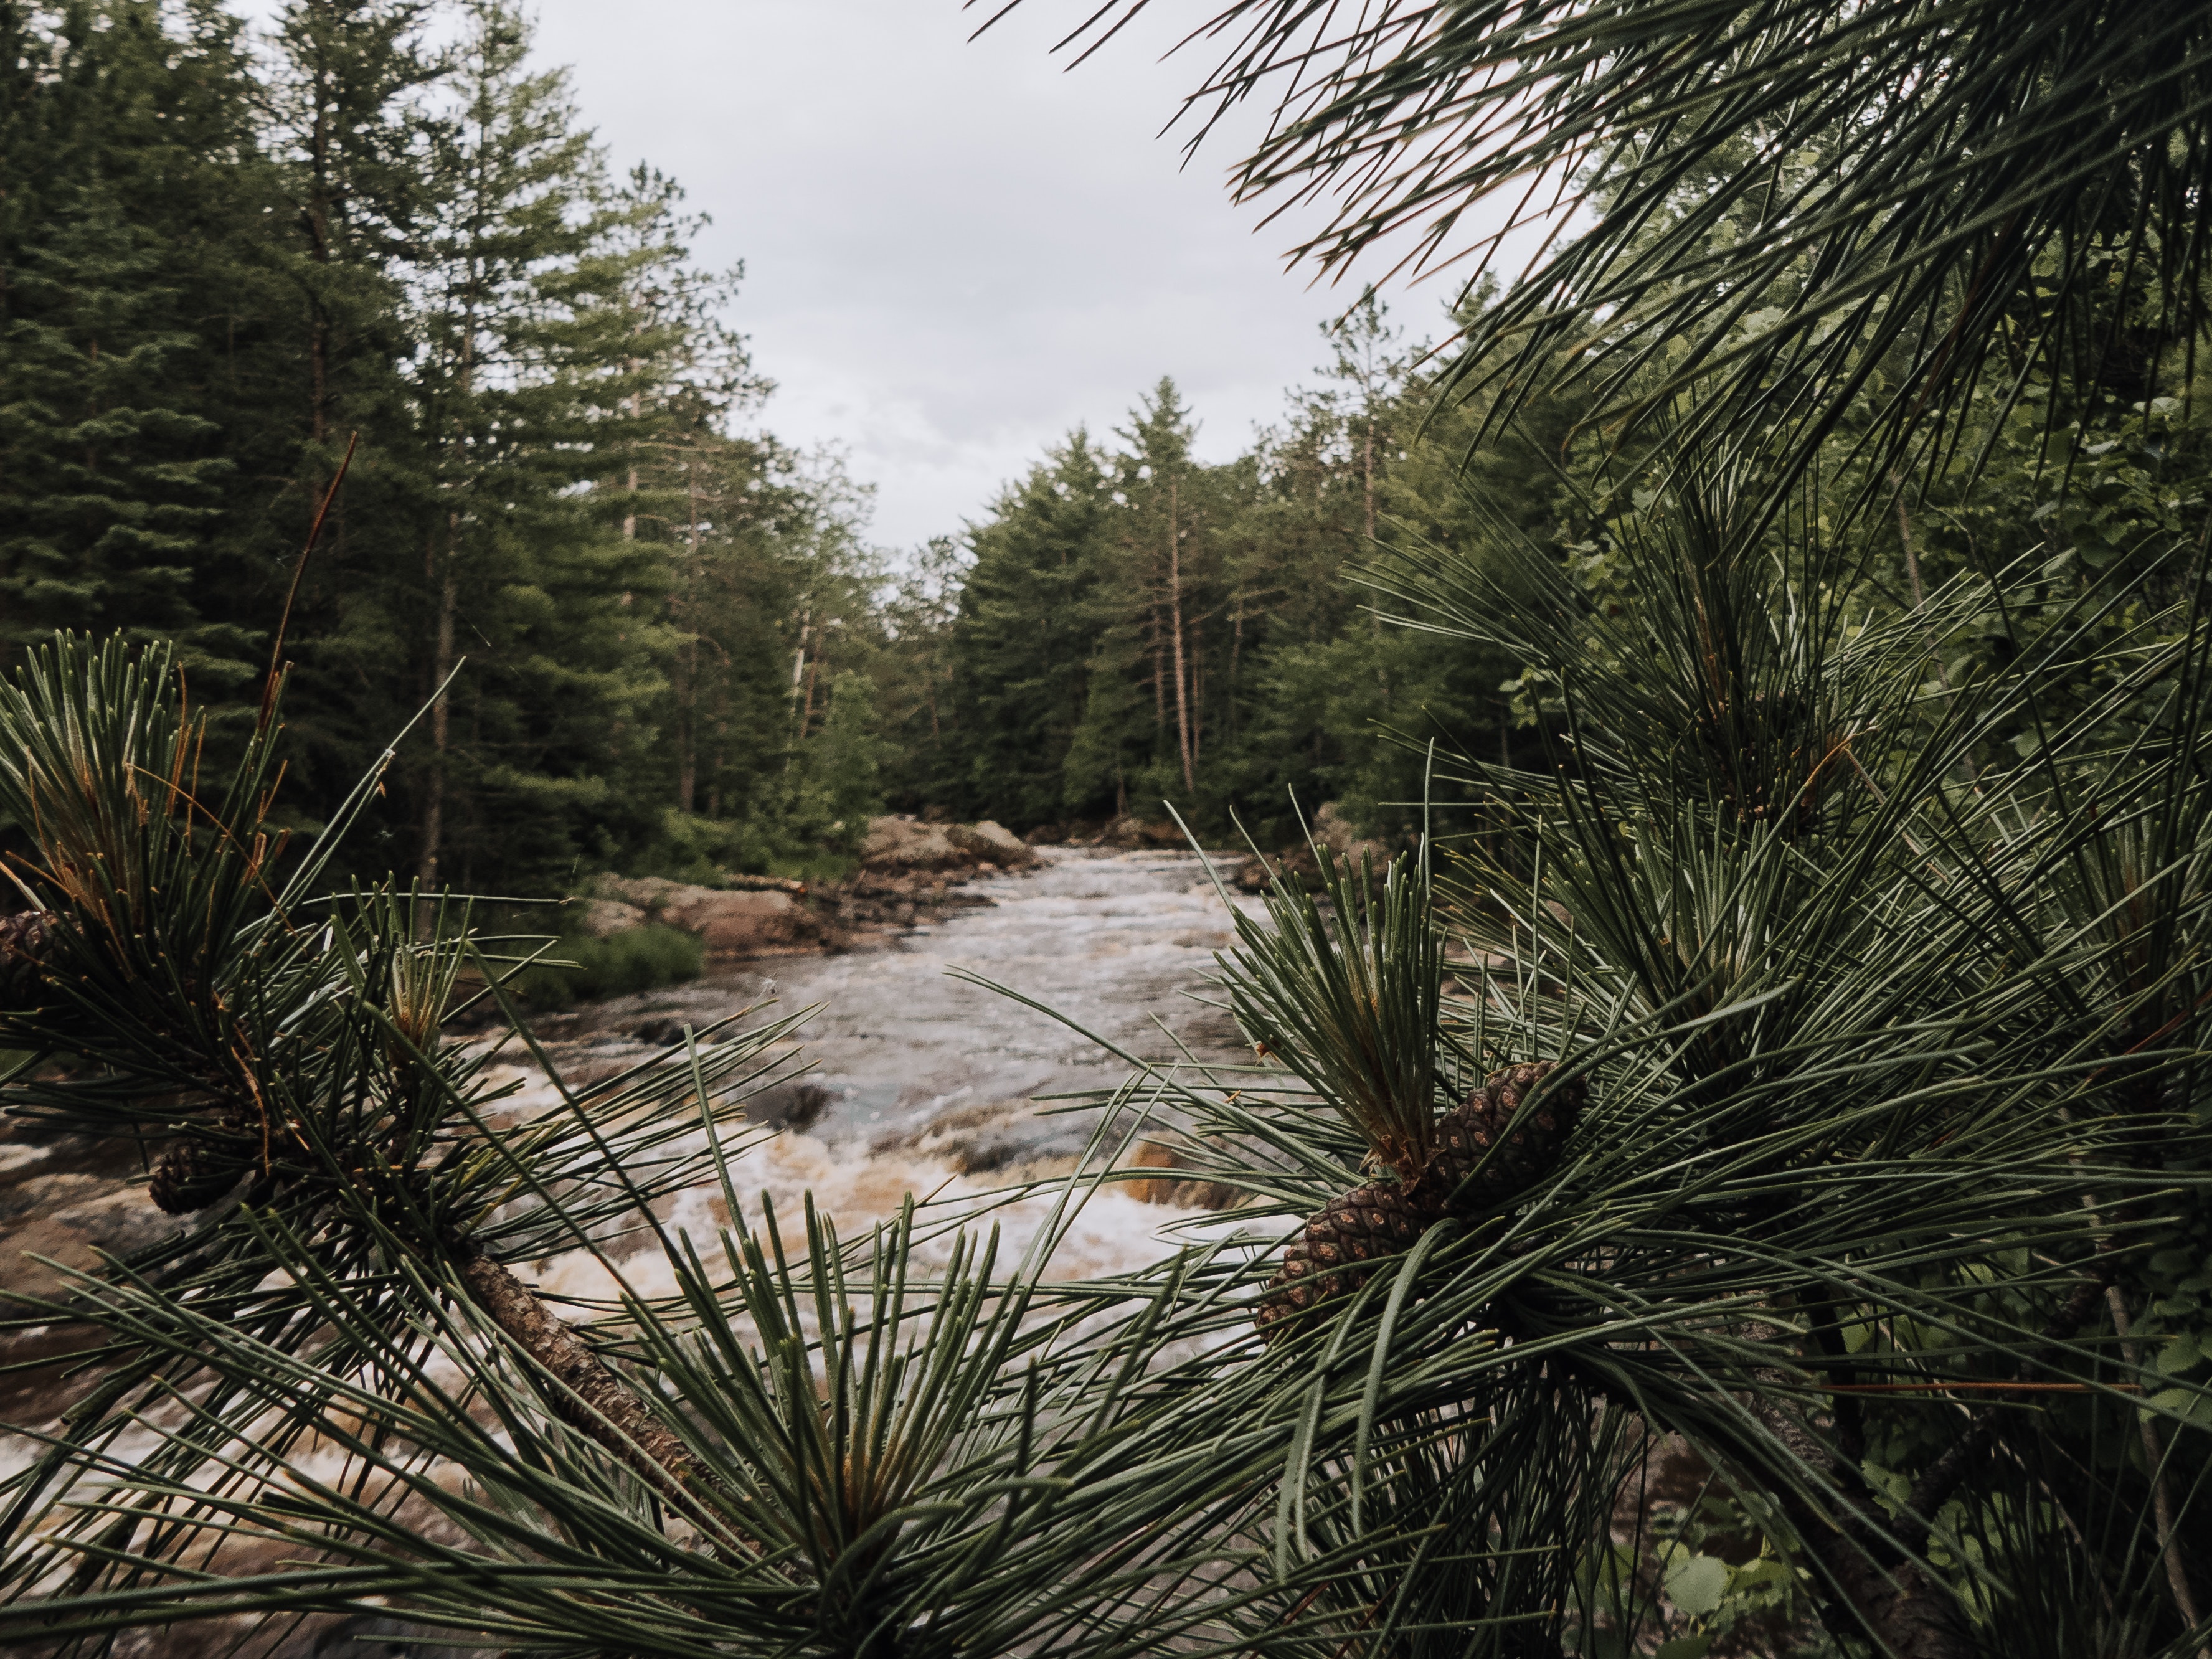
tree, vegetation, nature, natural landscape, natural environment, water, wilderness, biome, nature reserve, plant, plant community, sky, grass, woody plant, botany, grass family, forest, leaf, river, pine, landscape, shrubland, palm tree, arecales, national park, pine family, branch, watercourse, red pine, winter, conifer, evergreen, state park